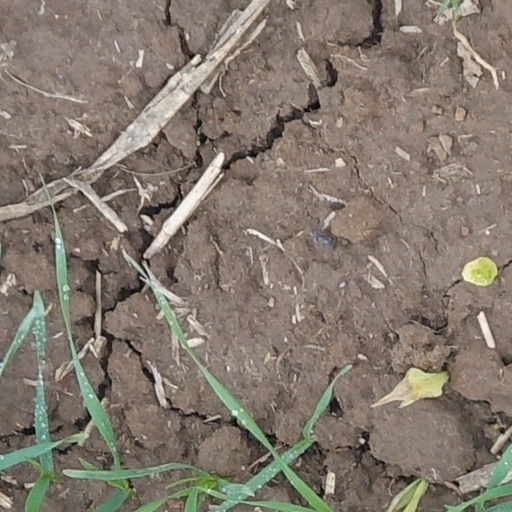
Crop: wheat